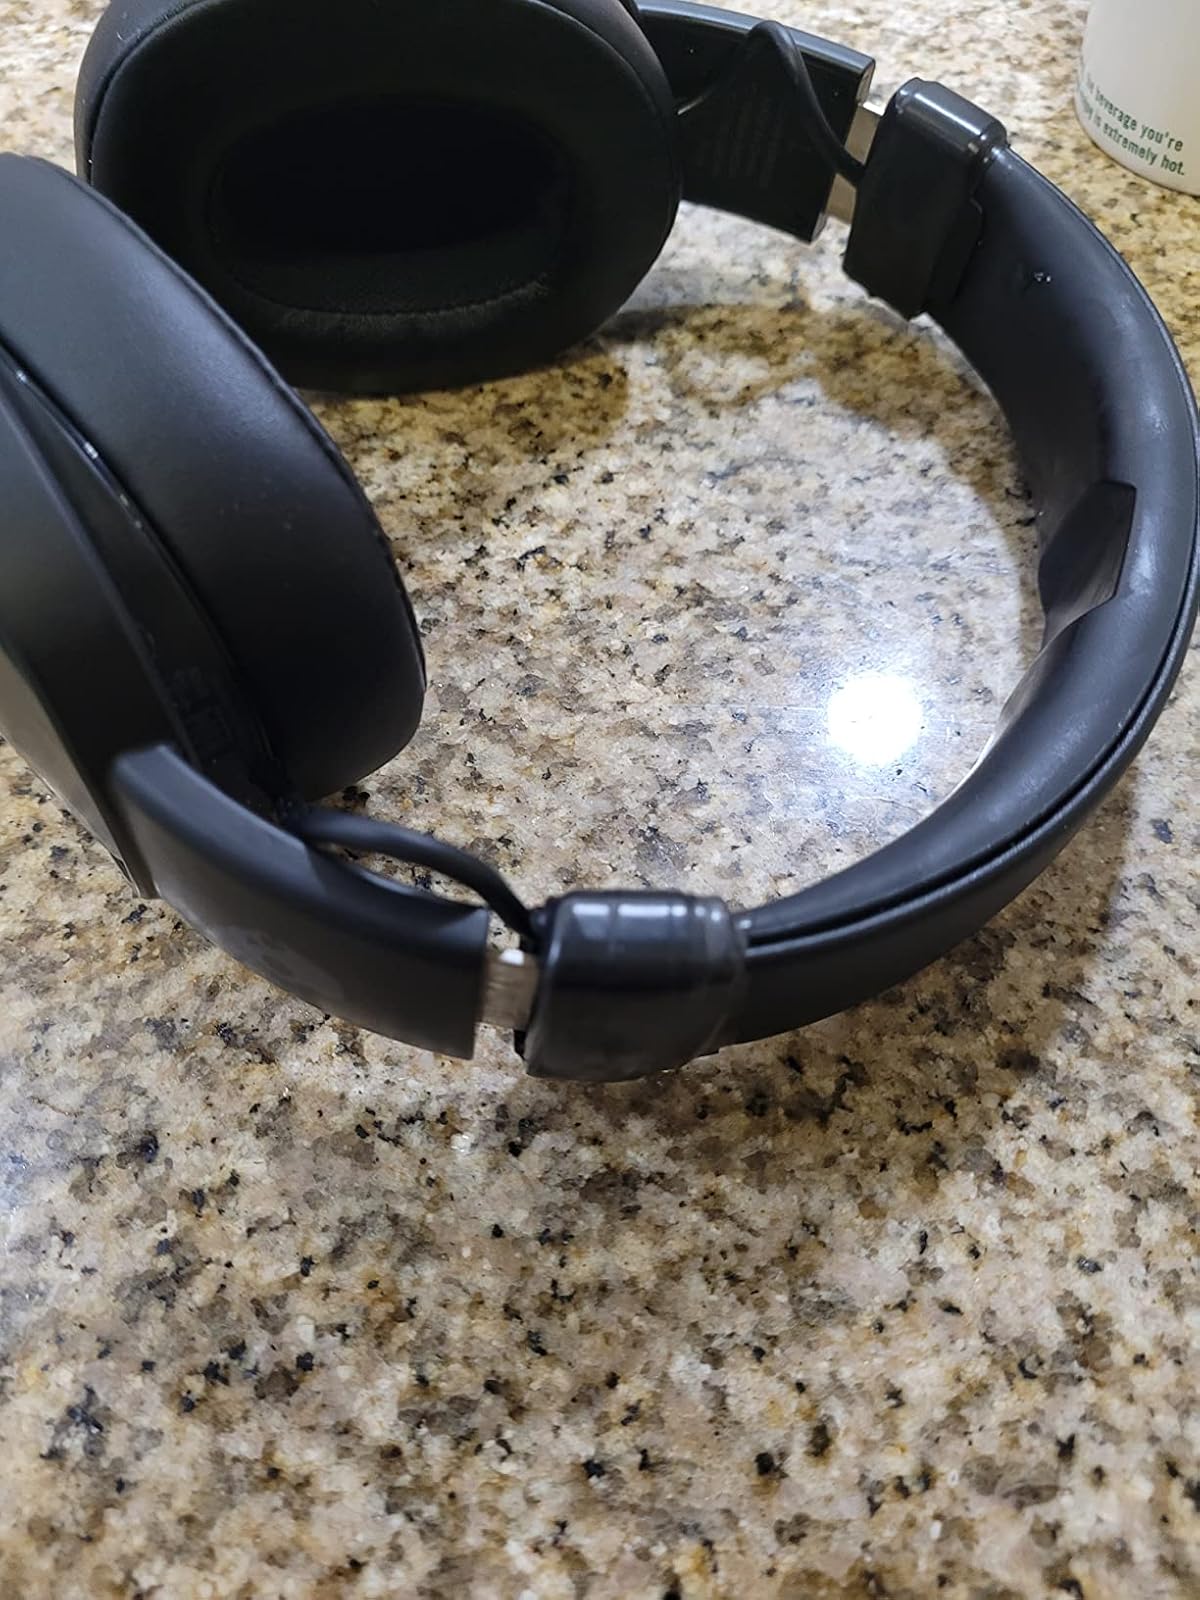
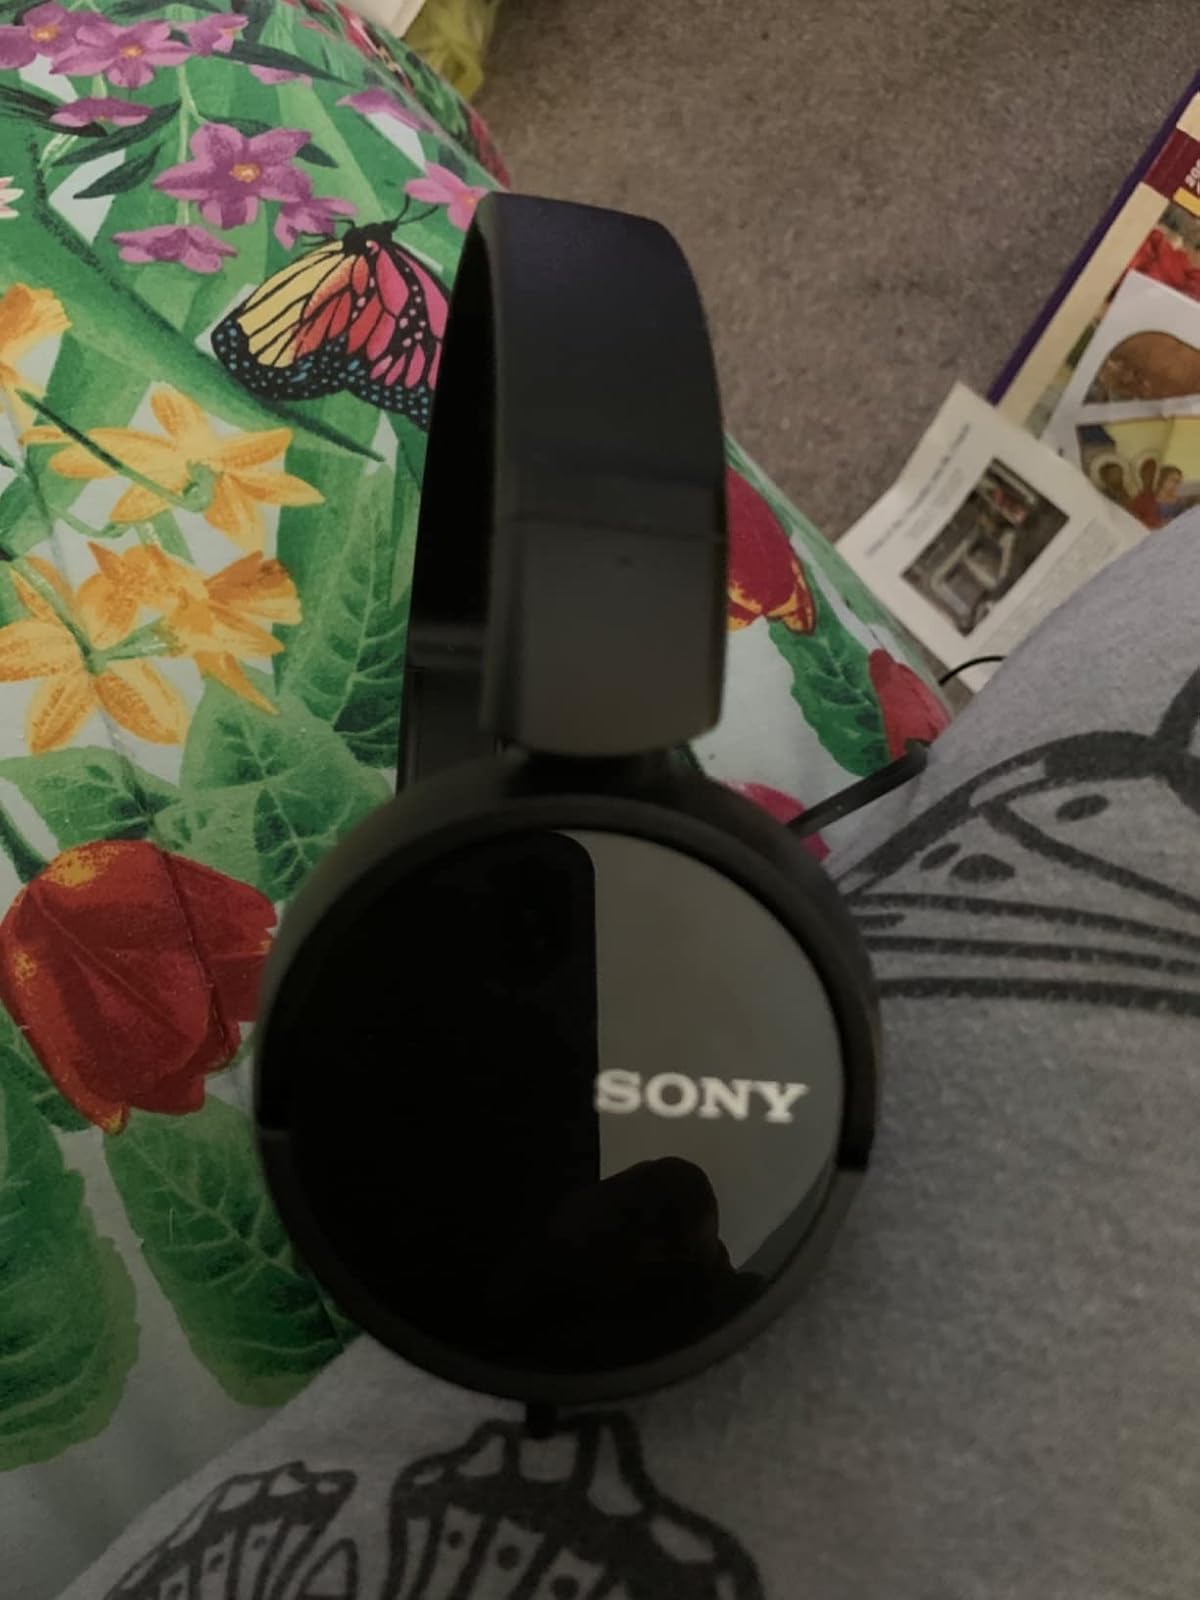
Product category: headphones
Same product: no